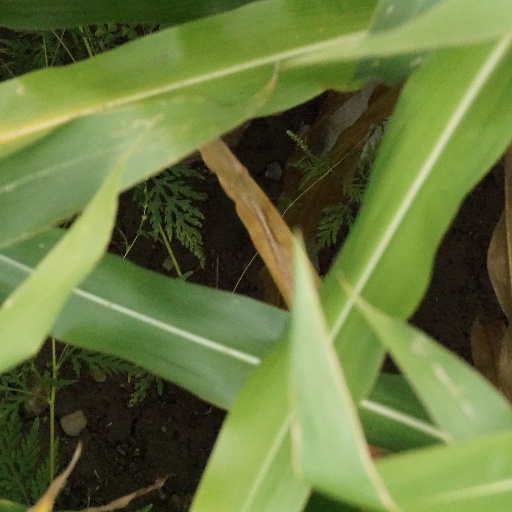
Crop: maize; corn